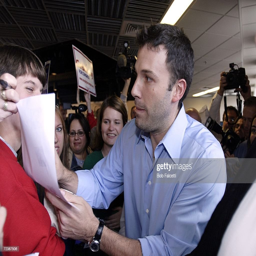
actor greets fans as he visits the campus to campaign .